One Fine Day (South Korean TV series)

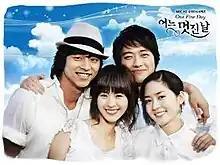
Promotional poster

One Fine Day is a 2006 South Korean television drama series starring Gong Yoo, Sung Yu-ri, Namkoong Min and Lee Yeon-hee. Originally set to be a faithful adapted of the manga series Flower of Eden by author Yuki Suetsugu, the series was rewritten following plagiarism accusations against the author. The series aired on MBC from May 31 to July 20, 2006, on Wednesdays and Thursdays at 21:55 for 16 episodes.